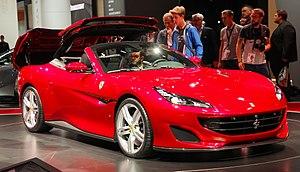
Ferrari Portofino est une voiture de sport grand tourisme du constructeur automobile italien Ferrari, présentée en 2017. Elle succède à la California T.